First Hellenic Republic

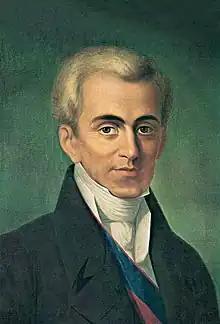
Ioannis Kapodistrias, Governor of Greece

During the period of 1828–1830, the island of Samos was incorporated into the Republic as part of the Eastern Sporades province.